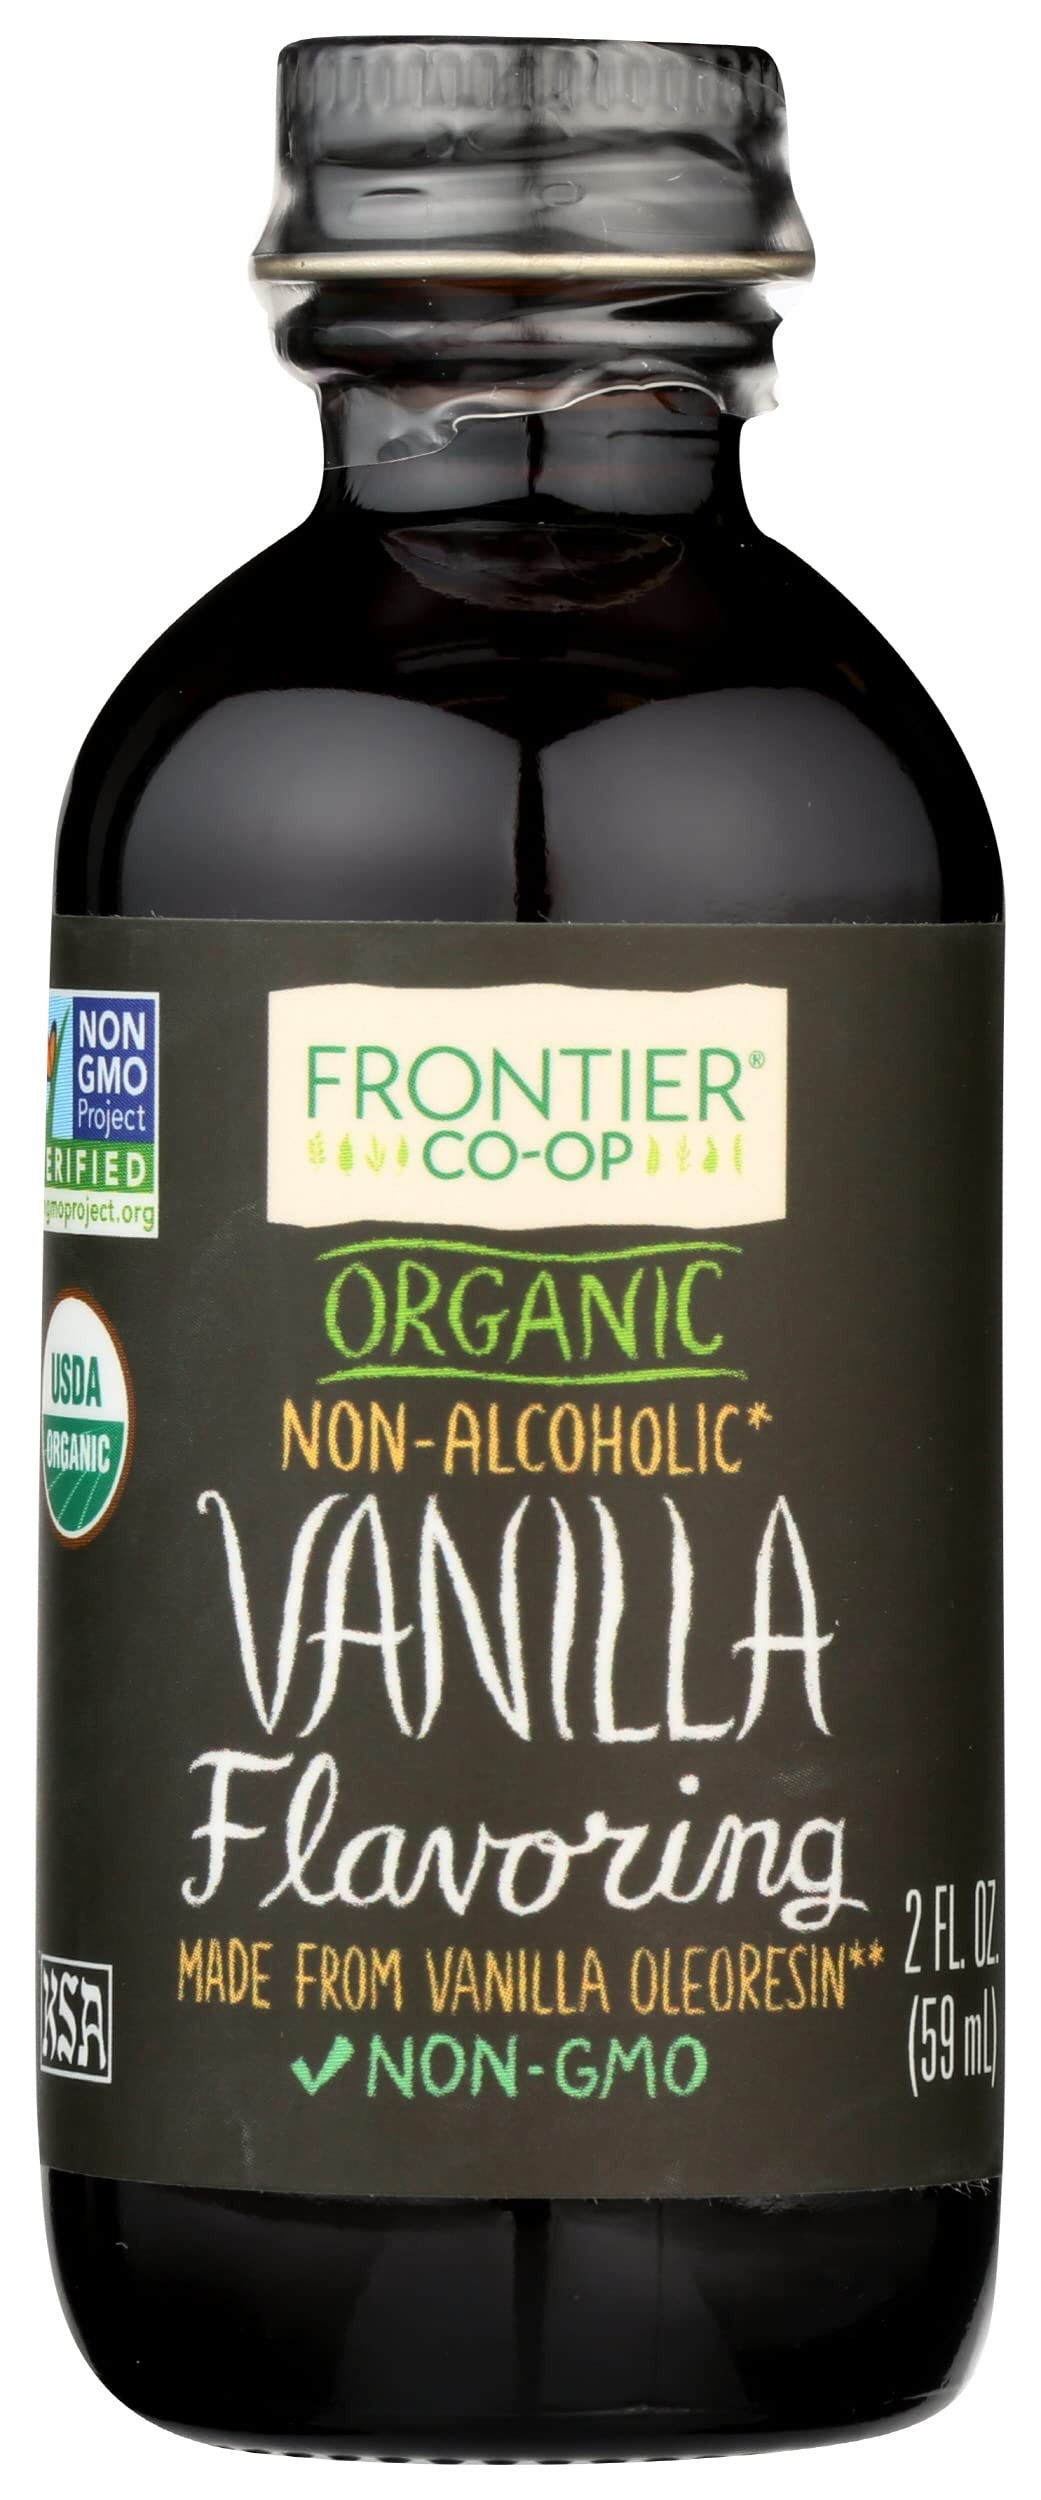
Item Name: Frontier Herb Vanilla Flavoring, Non GMO, 2 Ounce (Pack of 1)
Bullet Point: Frontier Herb Vanilla Flavoring, Non GMO, 2 Ounce (Pack of 1)
Value: 2.0
Unit: Ounce

Price: 14.81